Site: brandenburg
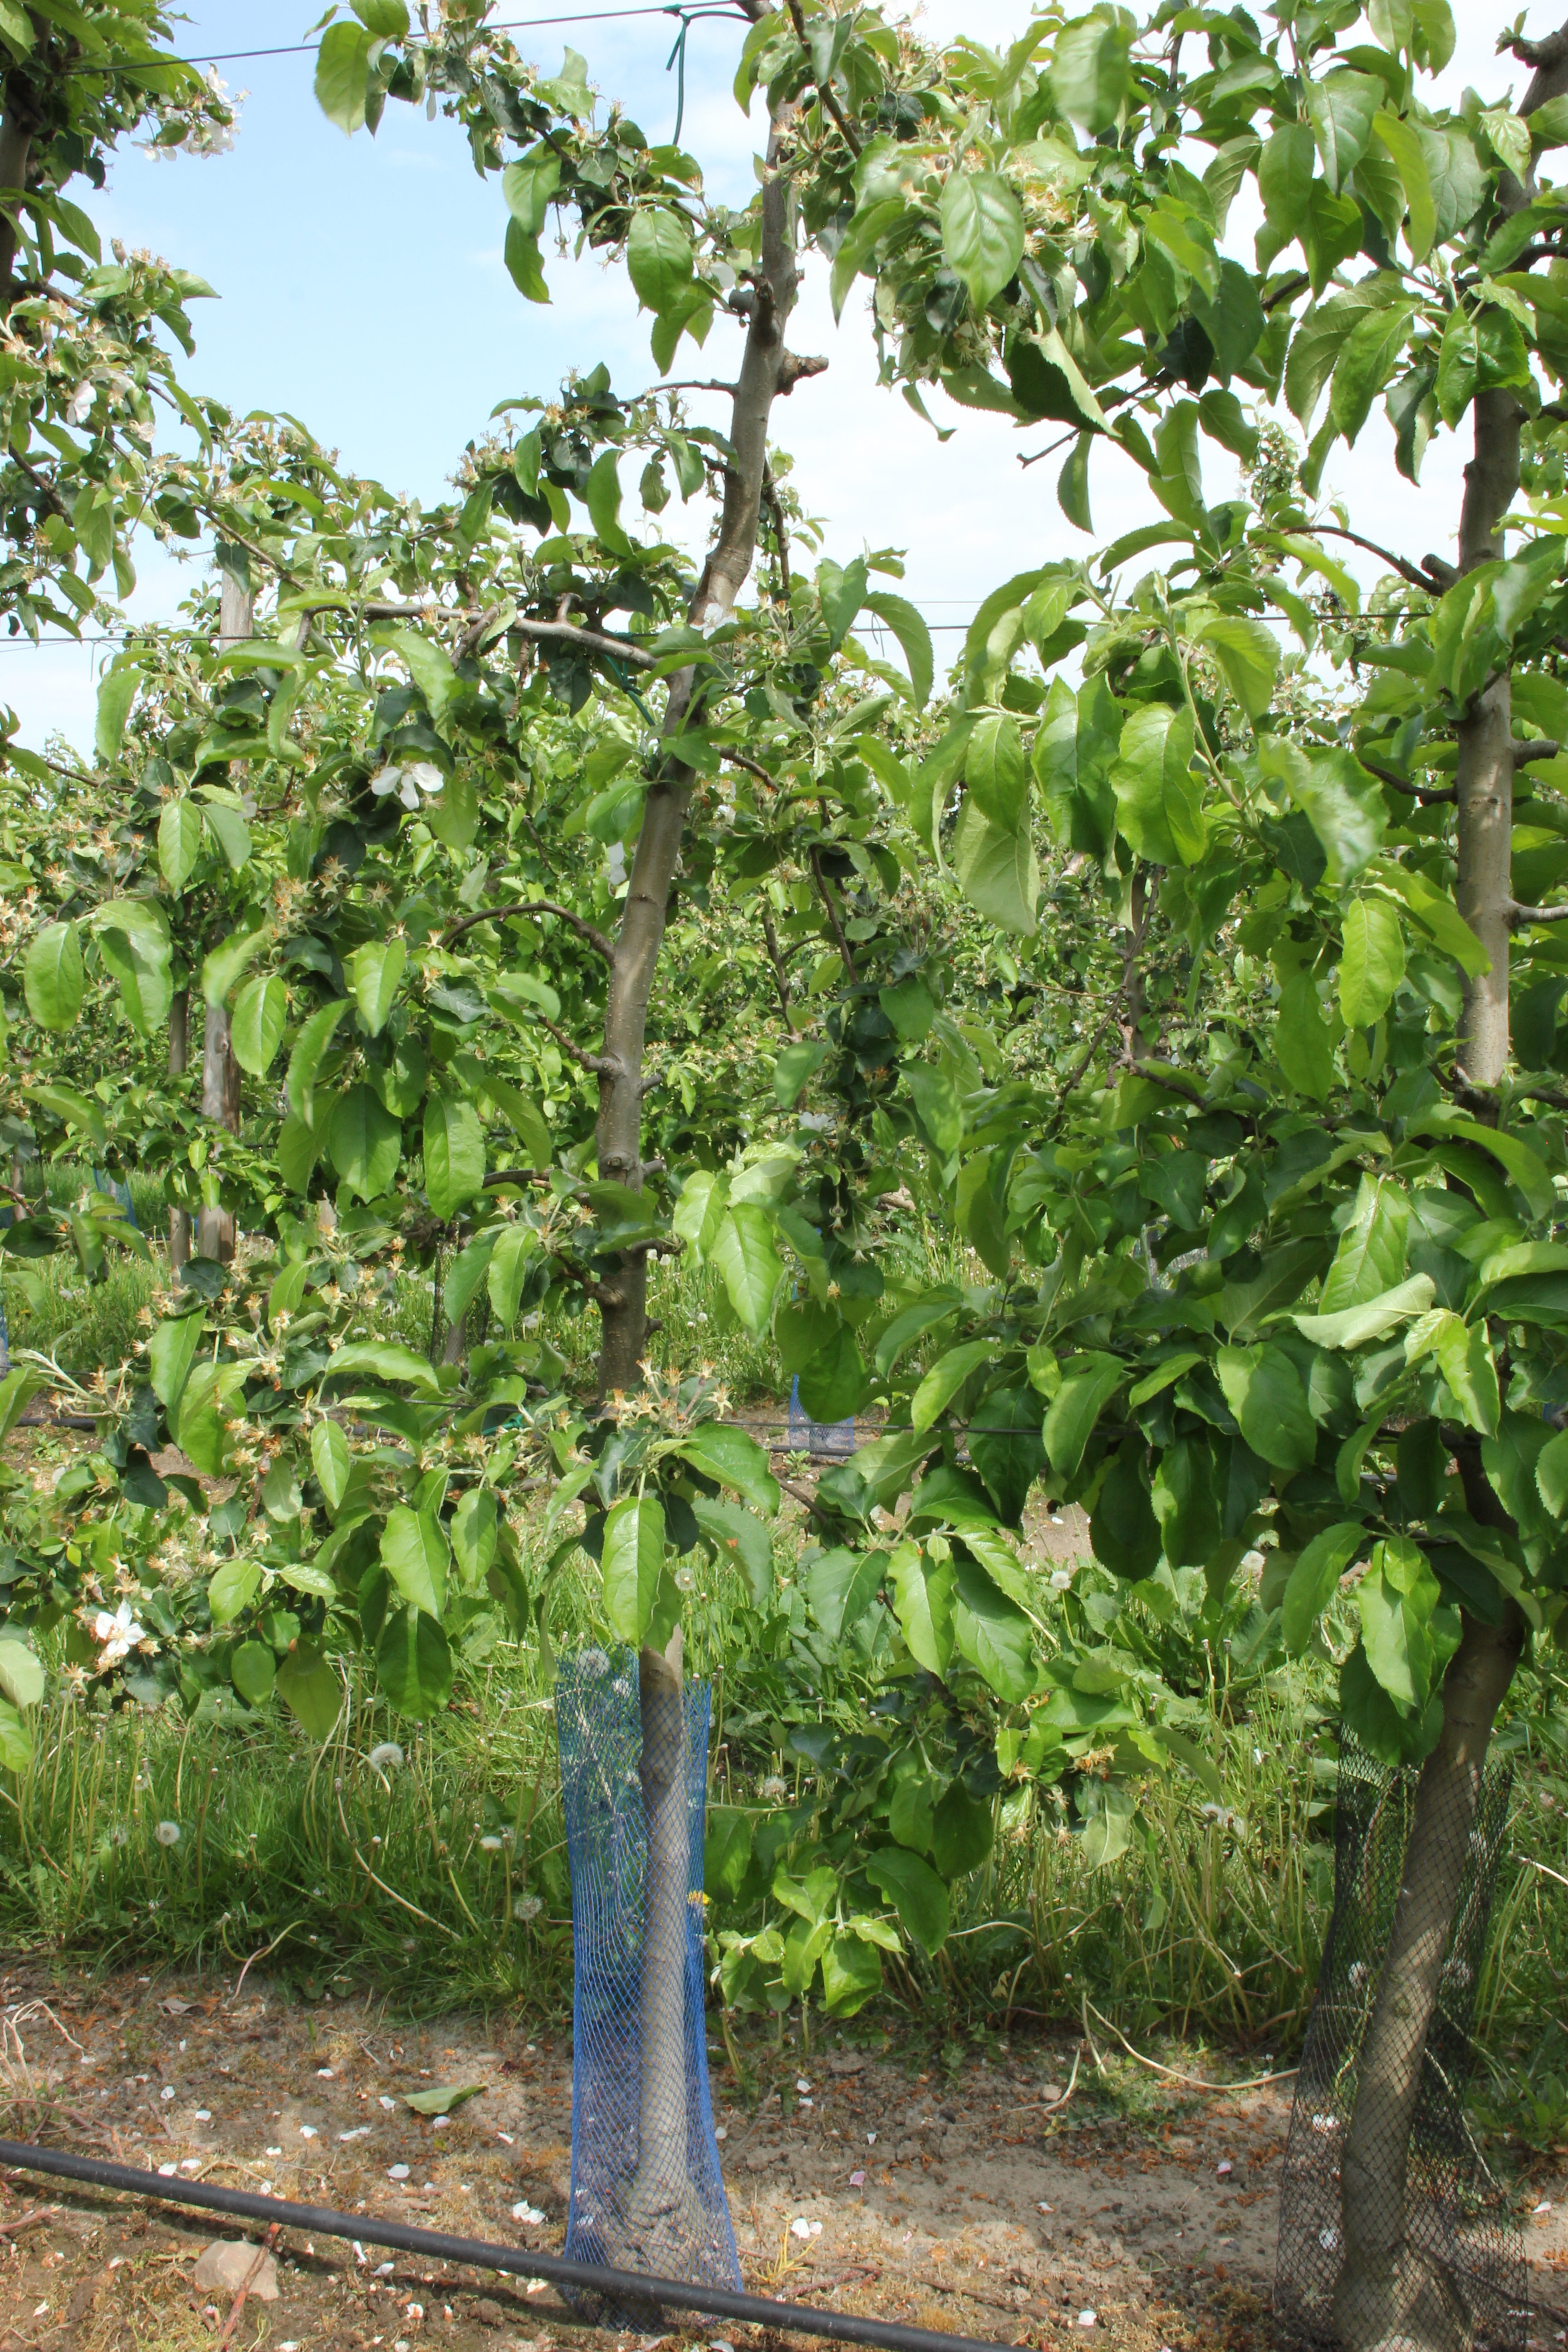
Growth stage (BBCH 67): Flowering